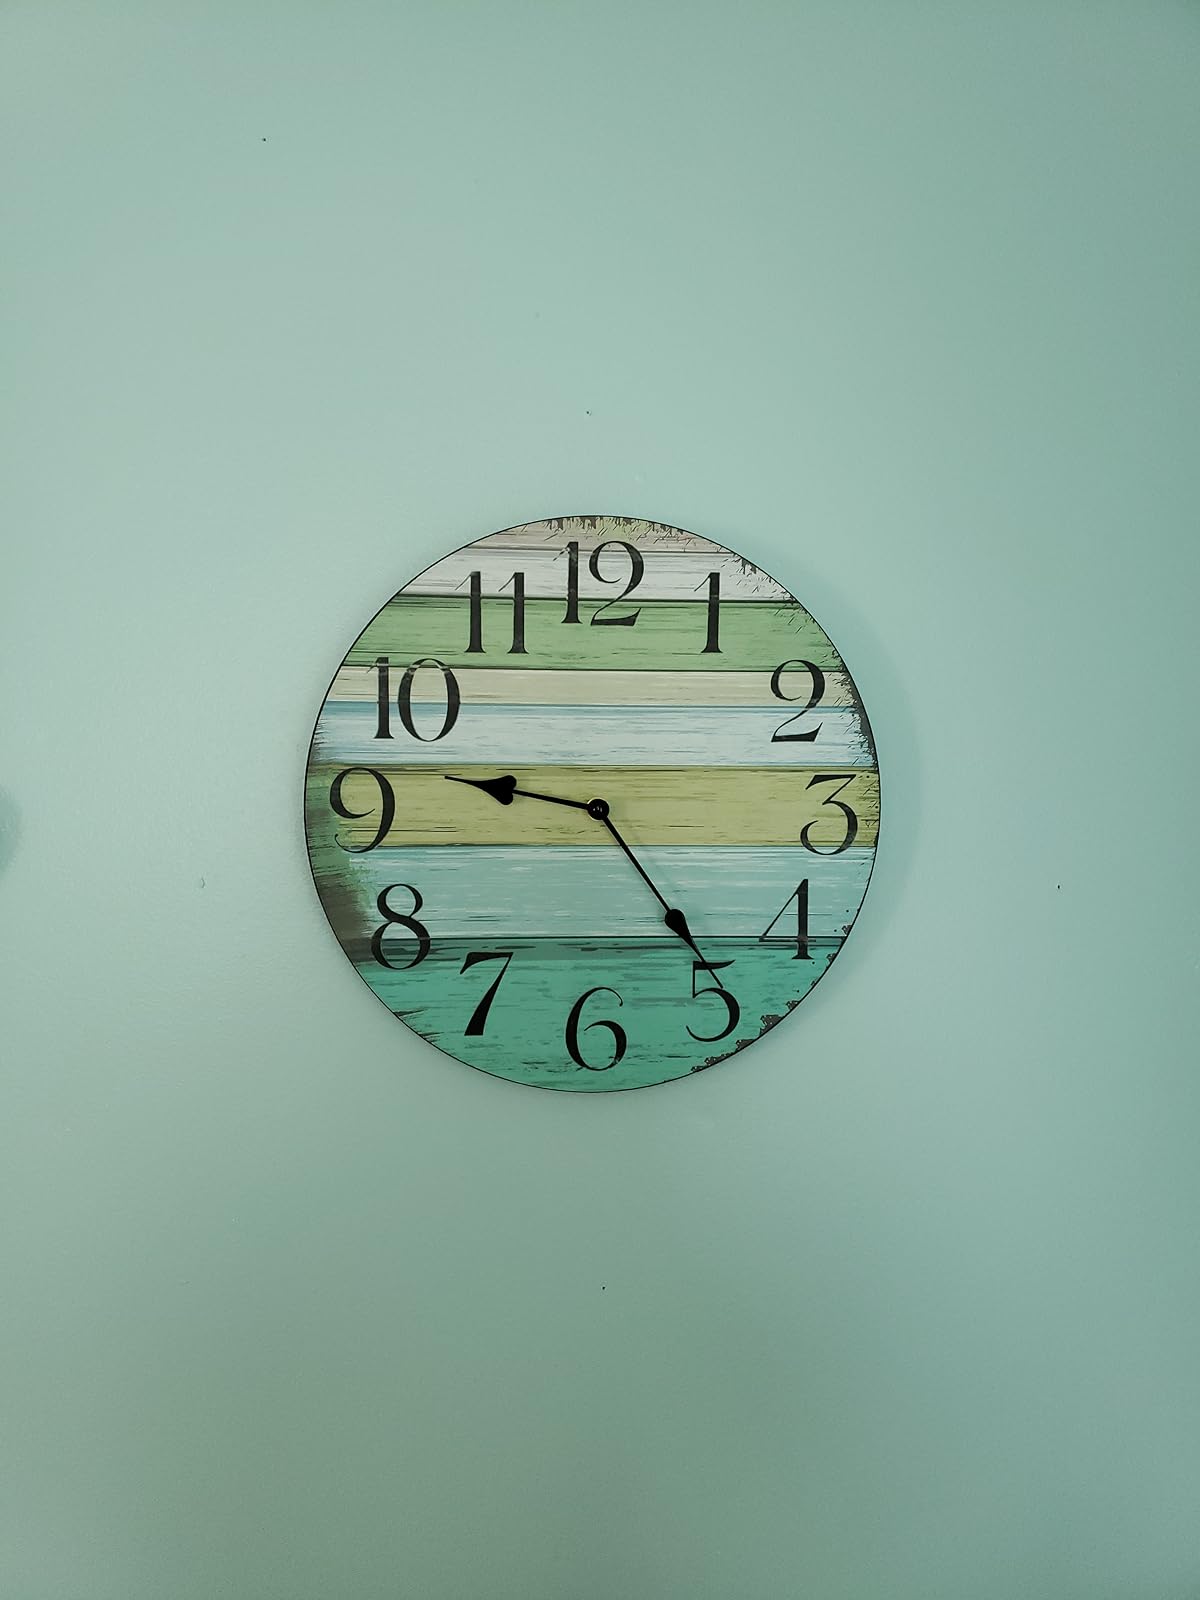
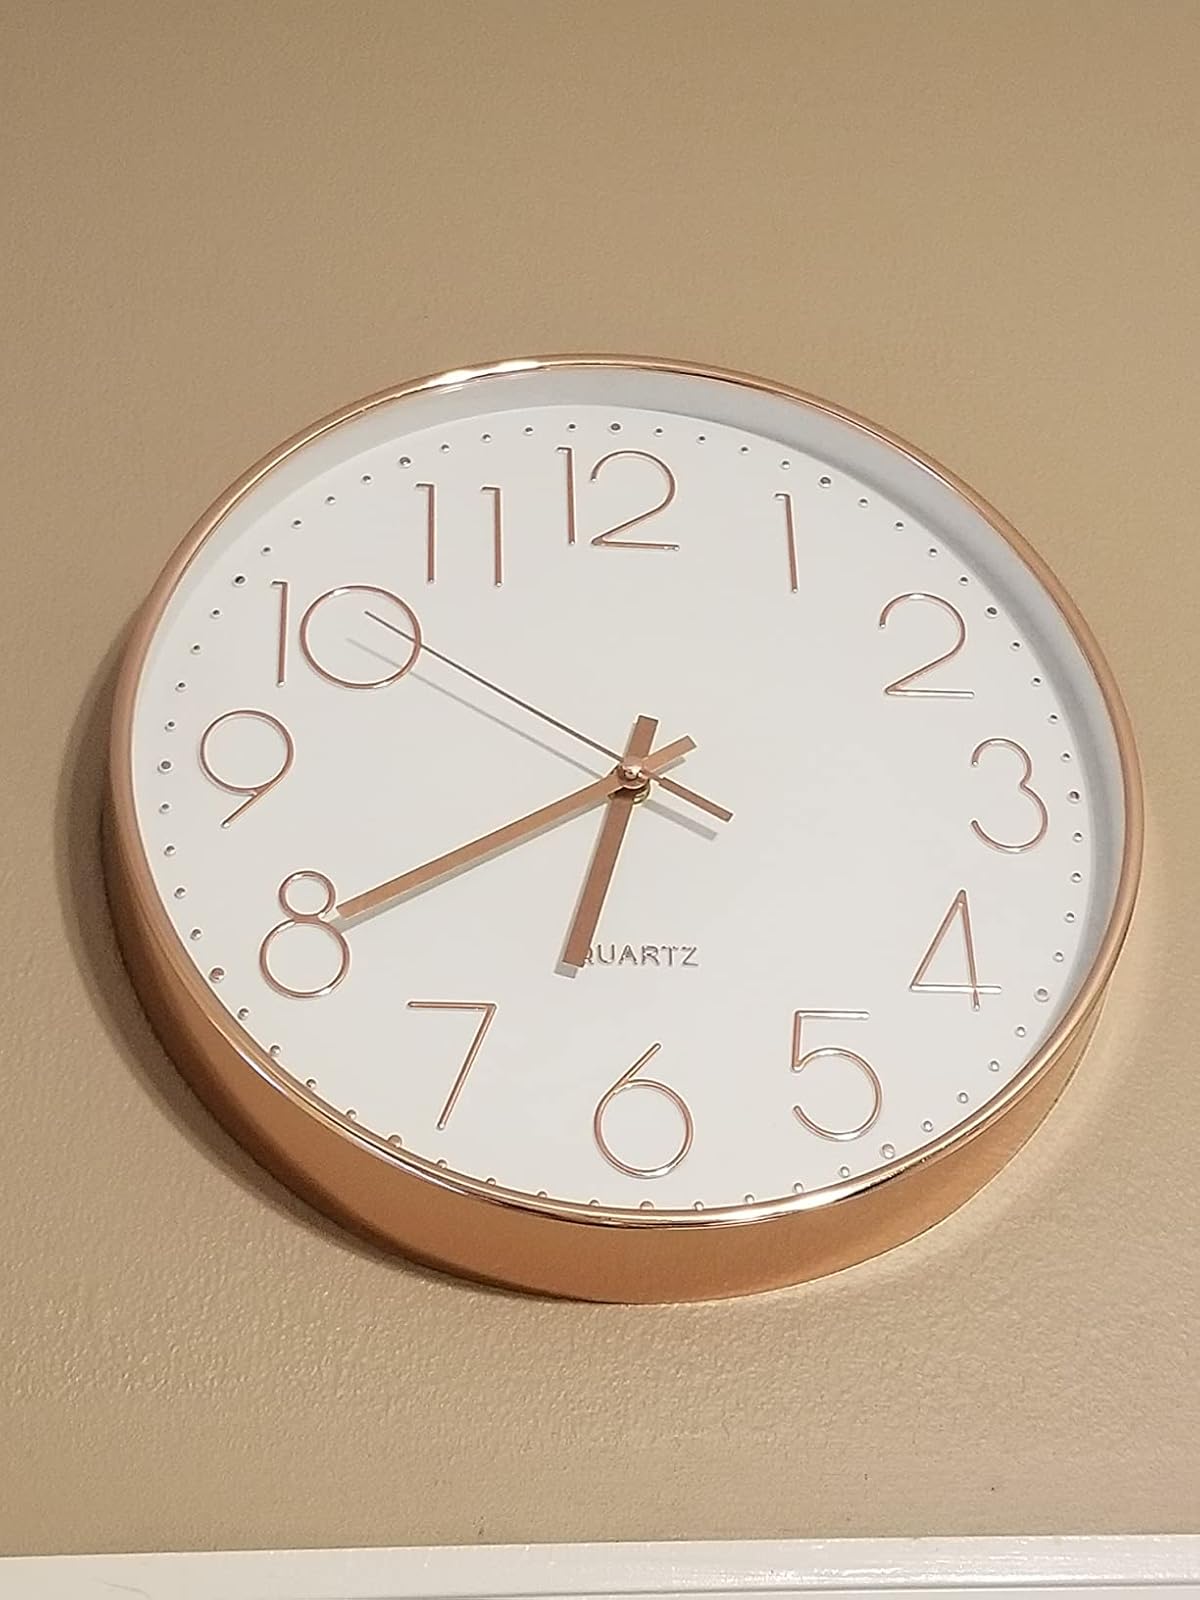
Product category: clock
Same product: no